Piedmont

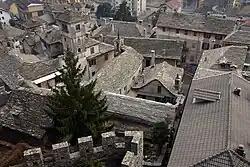
Vogogna is one of "The Most Beautiful Villages in Italy".

Lowland Piedmont is a fertile agricultural region. The main agricultural products in Piedmont are cereals, including rice, representing more than 10% of national production, maize, grapes for wine-making, fruit and milk. With more than 800,000 head of cattle in 2000, livestock production accounts for half of total agricultural production in Piedmont.